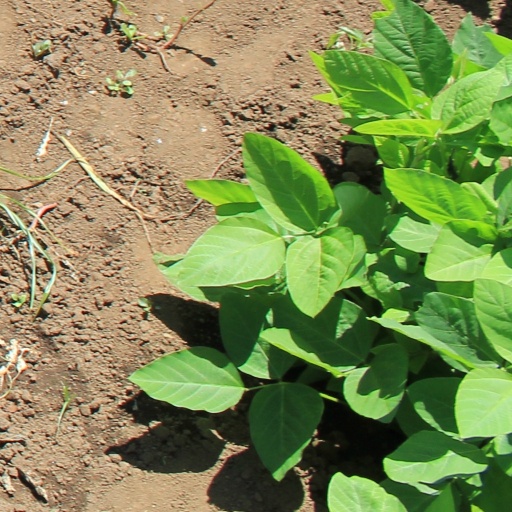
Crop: soybean